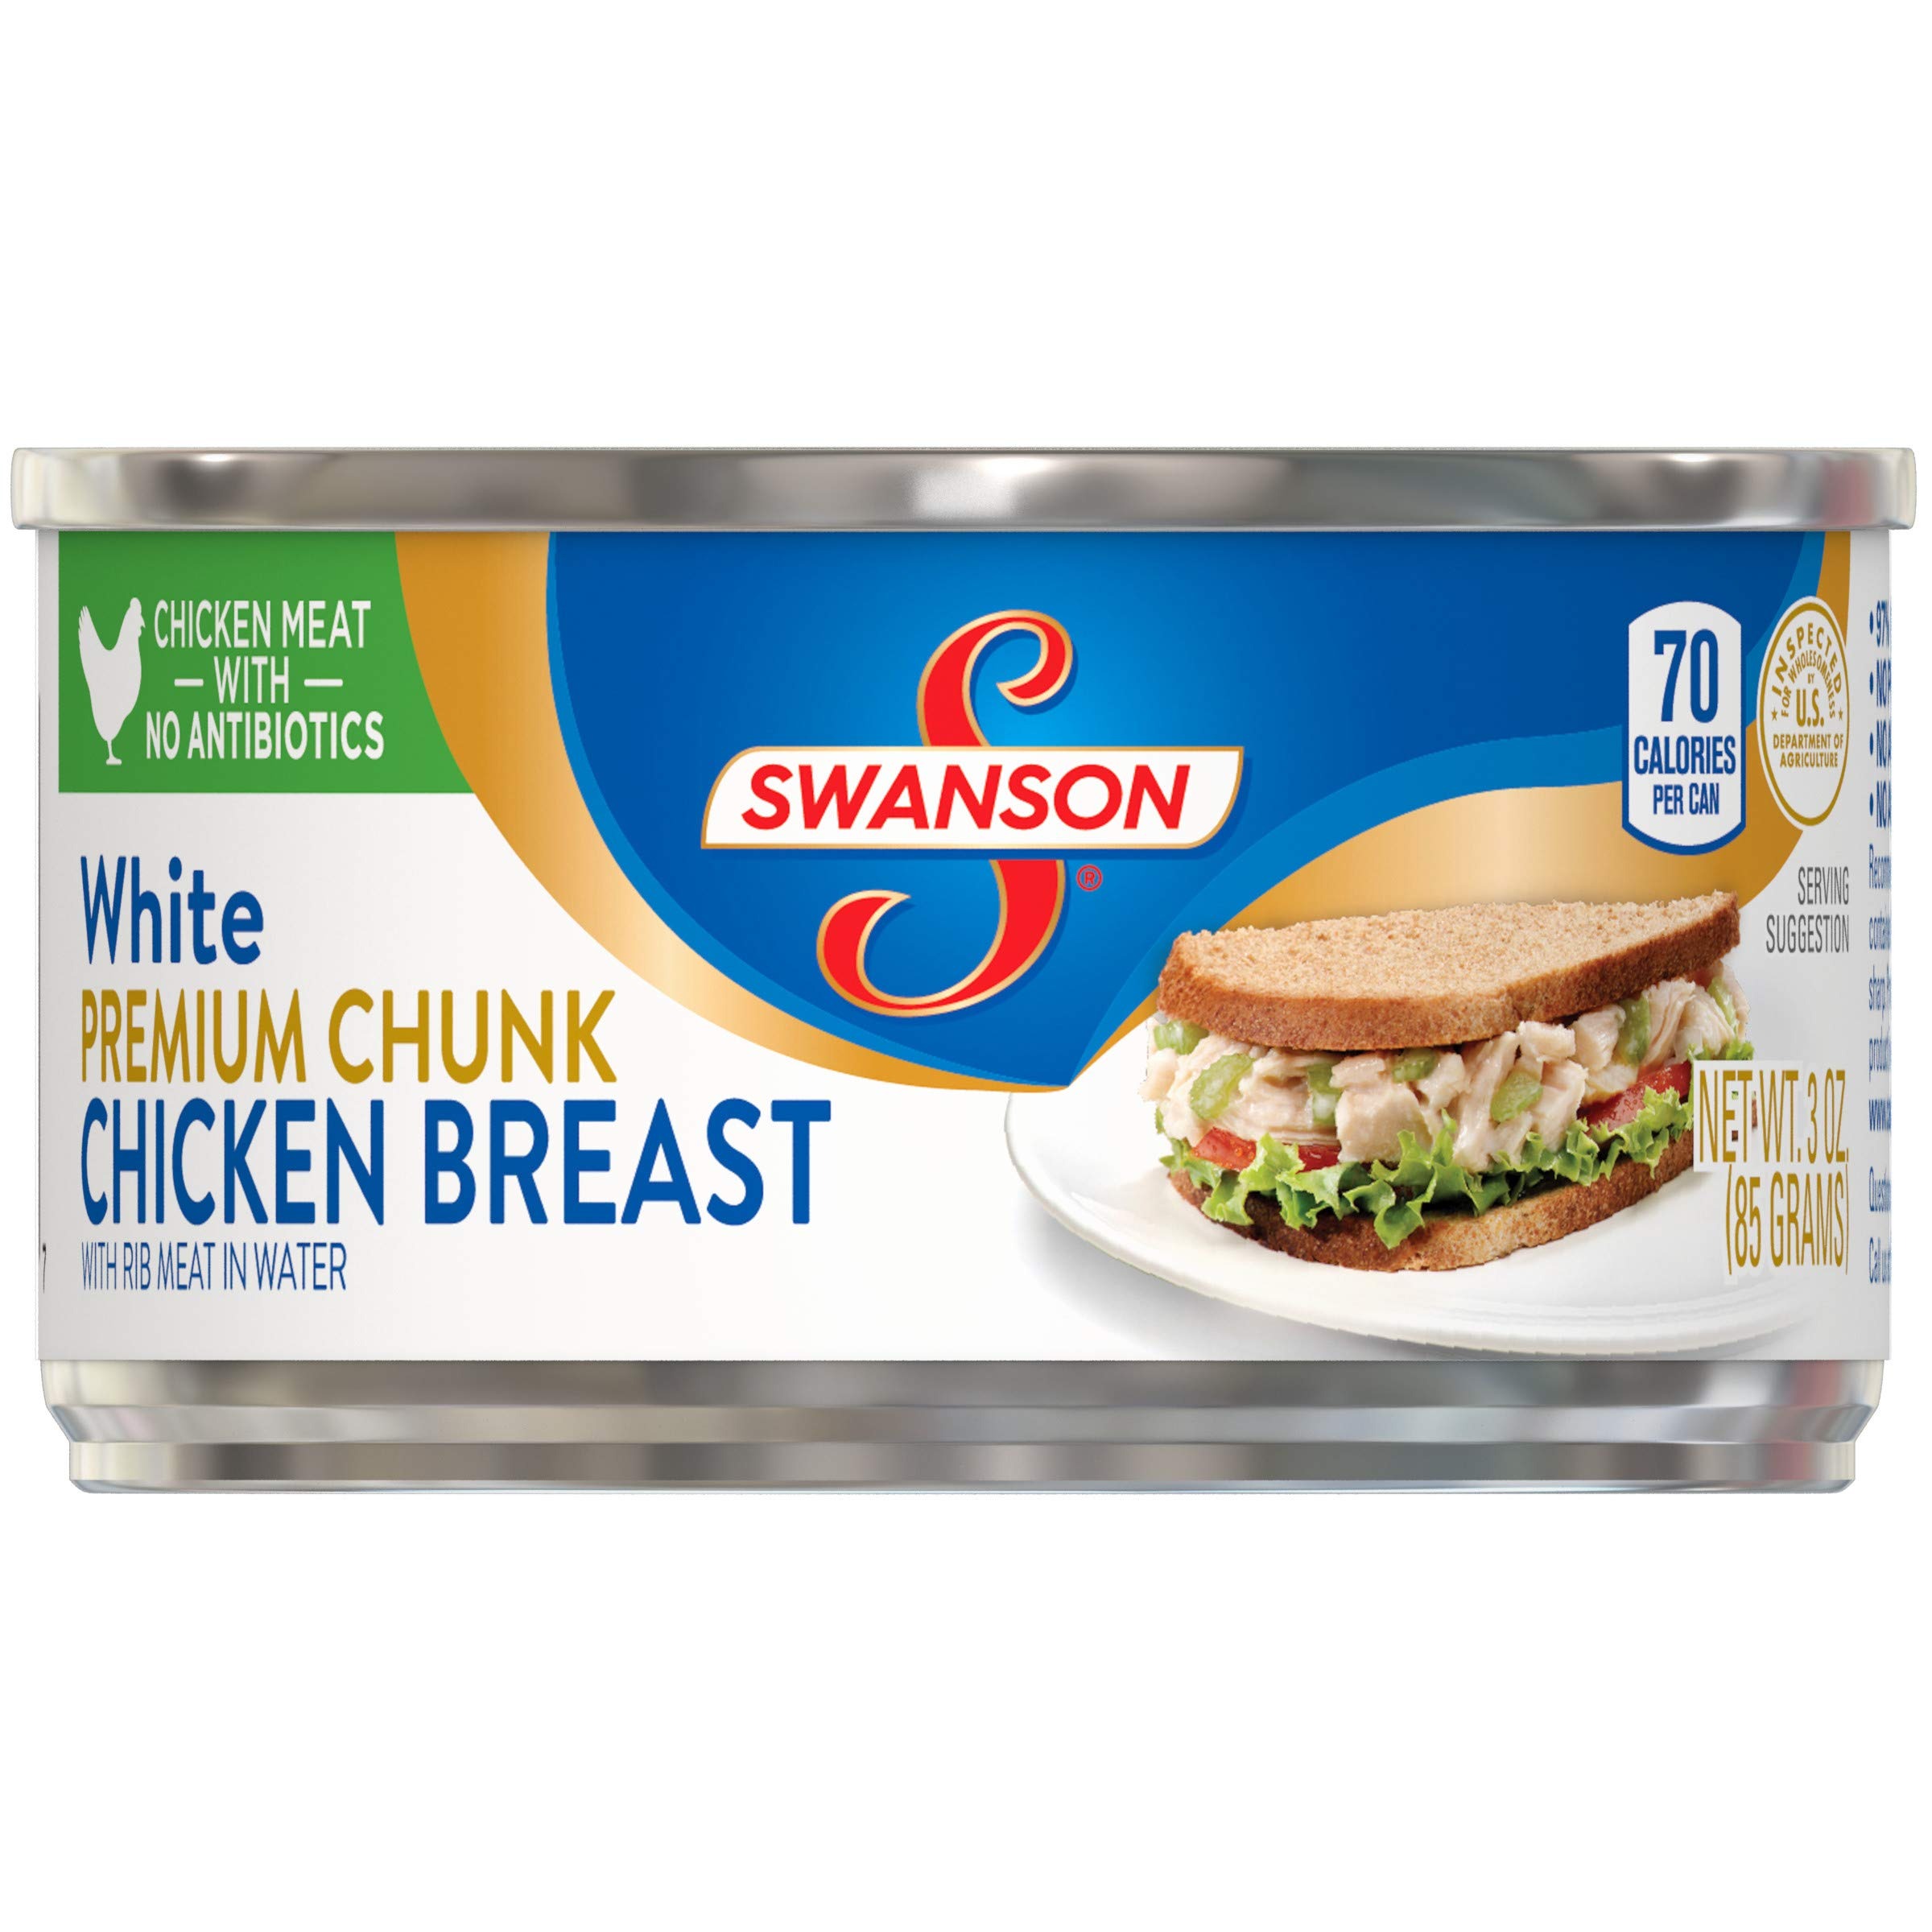
Item Name: Swanson Premium White Chunk Chicken Breast, 3 Ounce Can, Pack of 24
Bullet Point 1: Perfect for a single serving to use on top of salads or crackers
Bullet Point 2: Chicken Meat with No Antibiotics, made from chickens farm-raised in the USA
Bullet Point 3: 97% Fat free
Bullet Point 4: No preservatives and no artificial flavors
Bullet Point 5: Ready-to-eat premium white chunk chicken breast
Bullet Point 6: ingredients: White Chicken Breast With Rib Meat, Water, Contains Less Than 2% Of: Salt, Modified Food Starch, Rice Starch, Sodium Phosphate.
Value: 72.0
Unit: Ounce

Price: 168.78